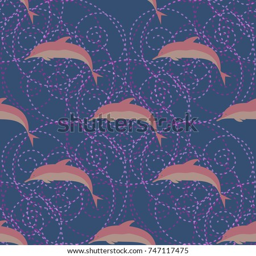
seamless texture with a flock of dolphins under water , illustration for background